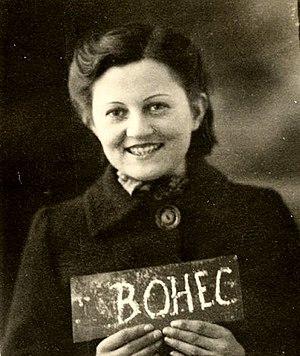
Jeanne Bohec (1919-2010), résistante française, membre des Forces françaises libres.
Jeanne Bohec, née le 16 février 1919 à Plestin-les-Grèves et morte le 11 janvier 2010, est une résistante française.
La place Jeanne-Bohec est une place du 18ᵉ arrondissement de Paris, en France, inaugurée en 2016.